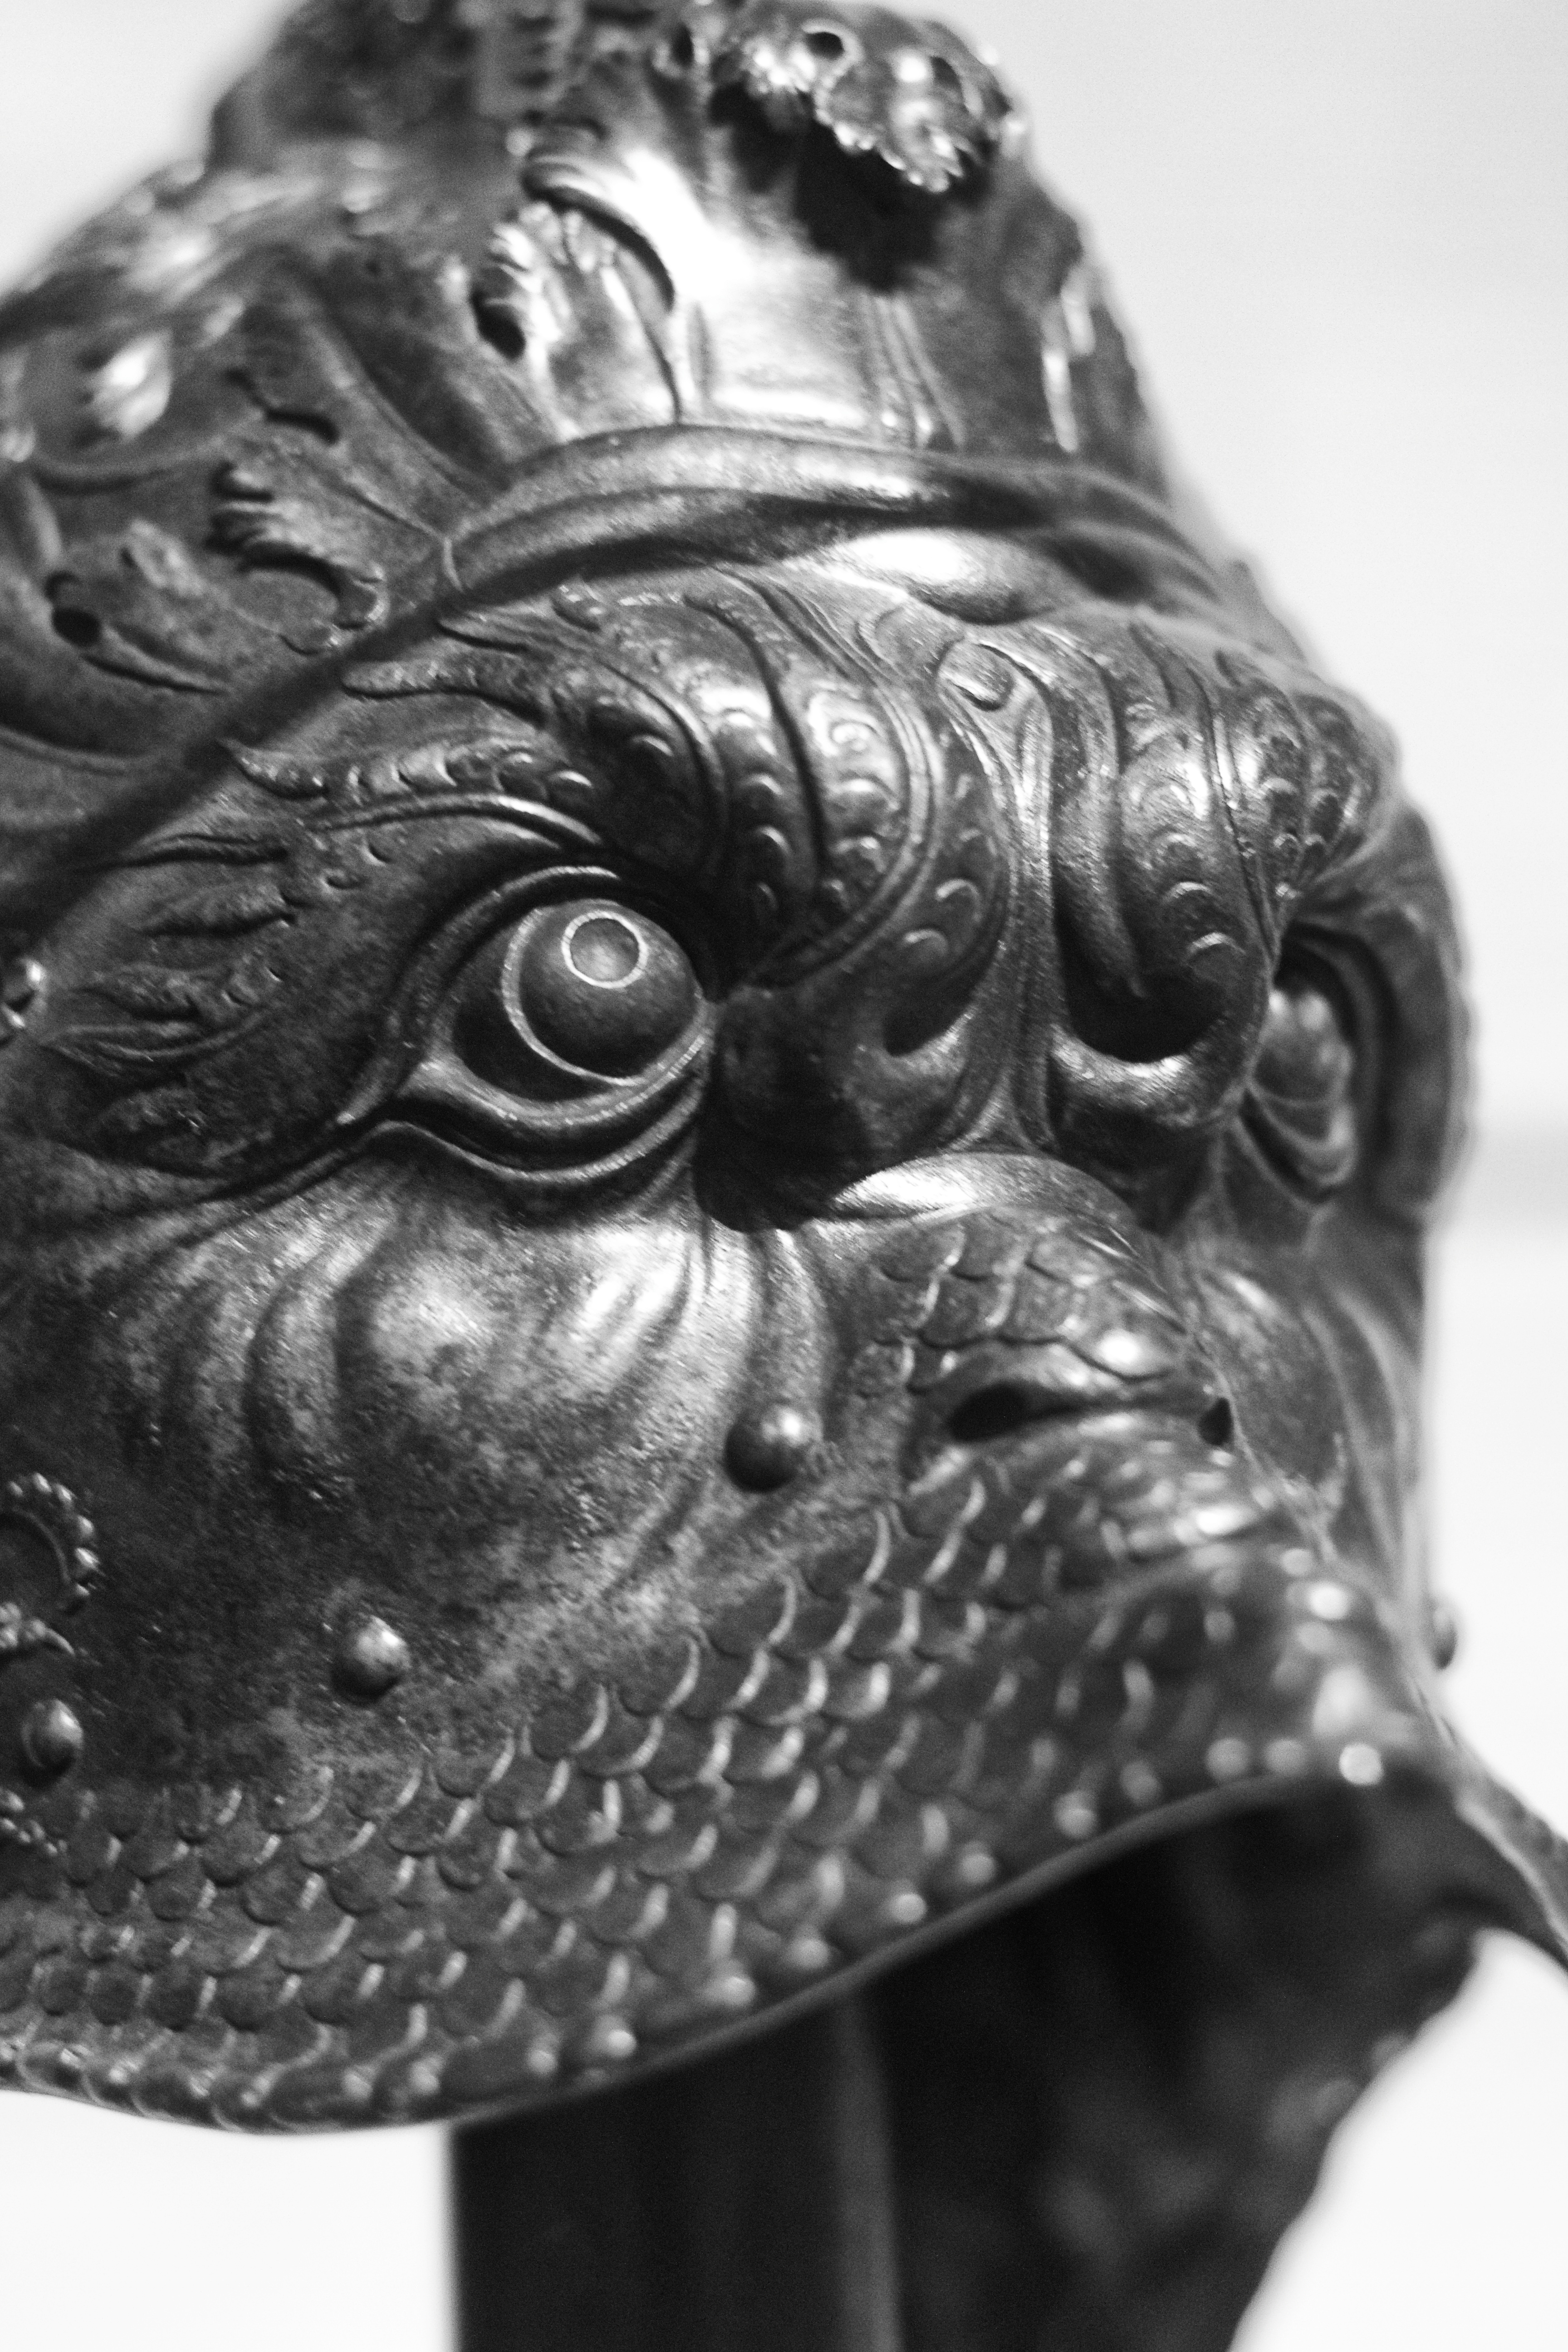
black and white, clothing, monochrome, sculpture, sketch, drawing, head, costume, monochrome photography